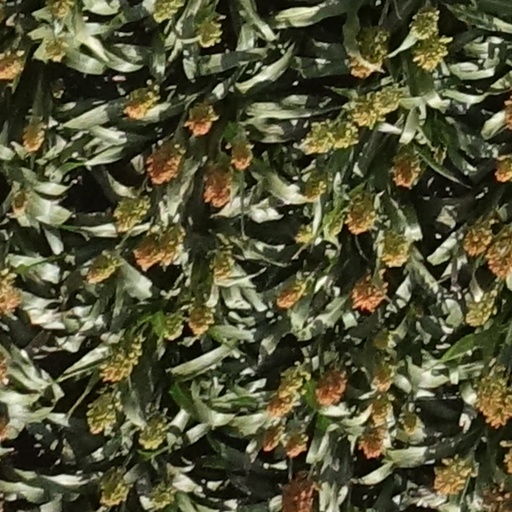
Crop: sorghum